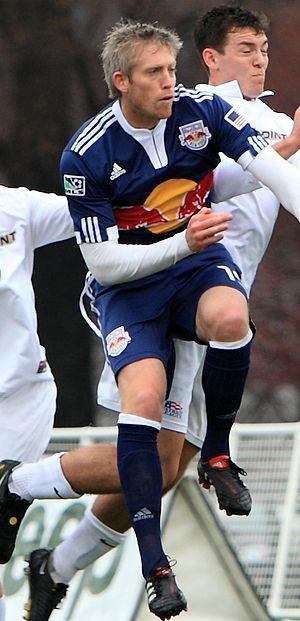
John Wolyniec est un joueur américain de soccer, né le 24 janvier 1977 à Chicago, Illinois, États-Unis. Il évolue comme attaquant.